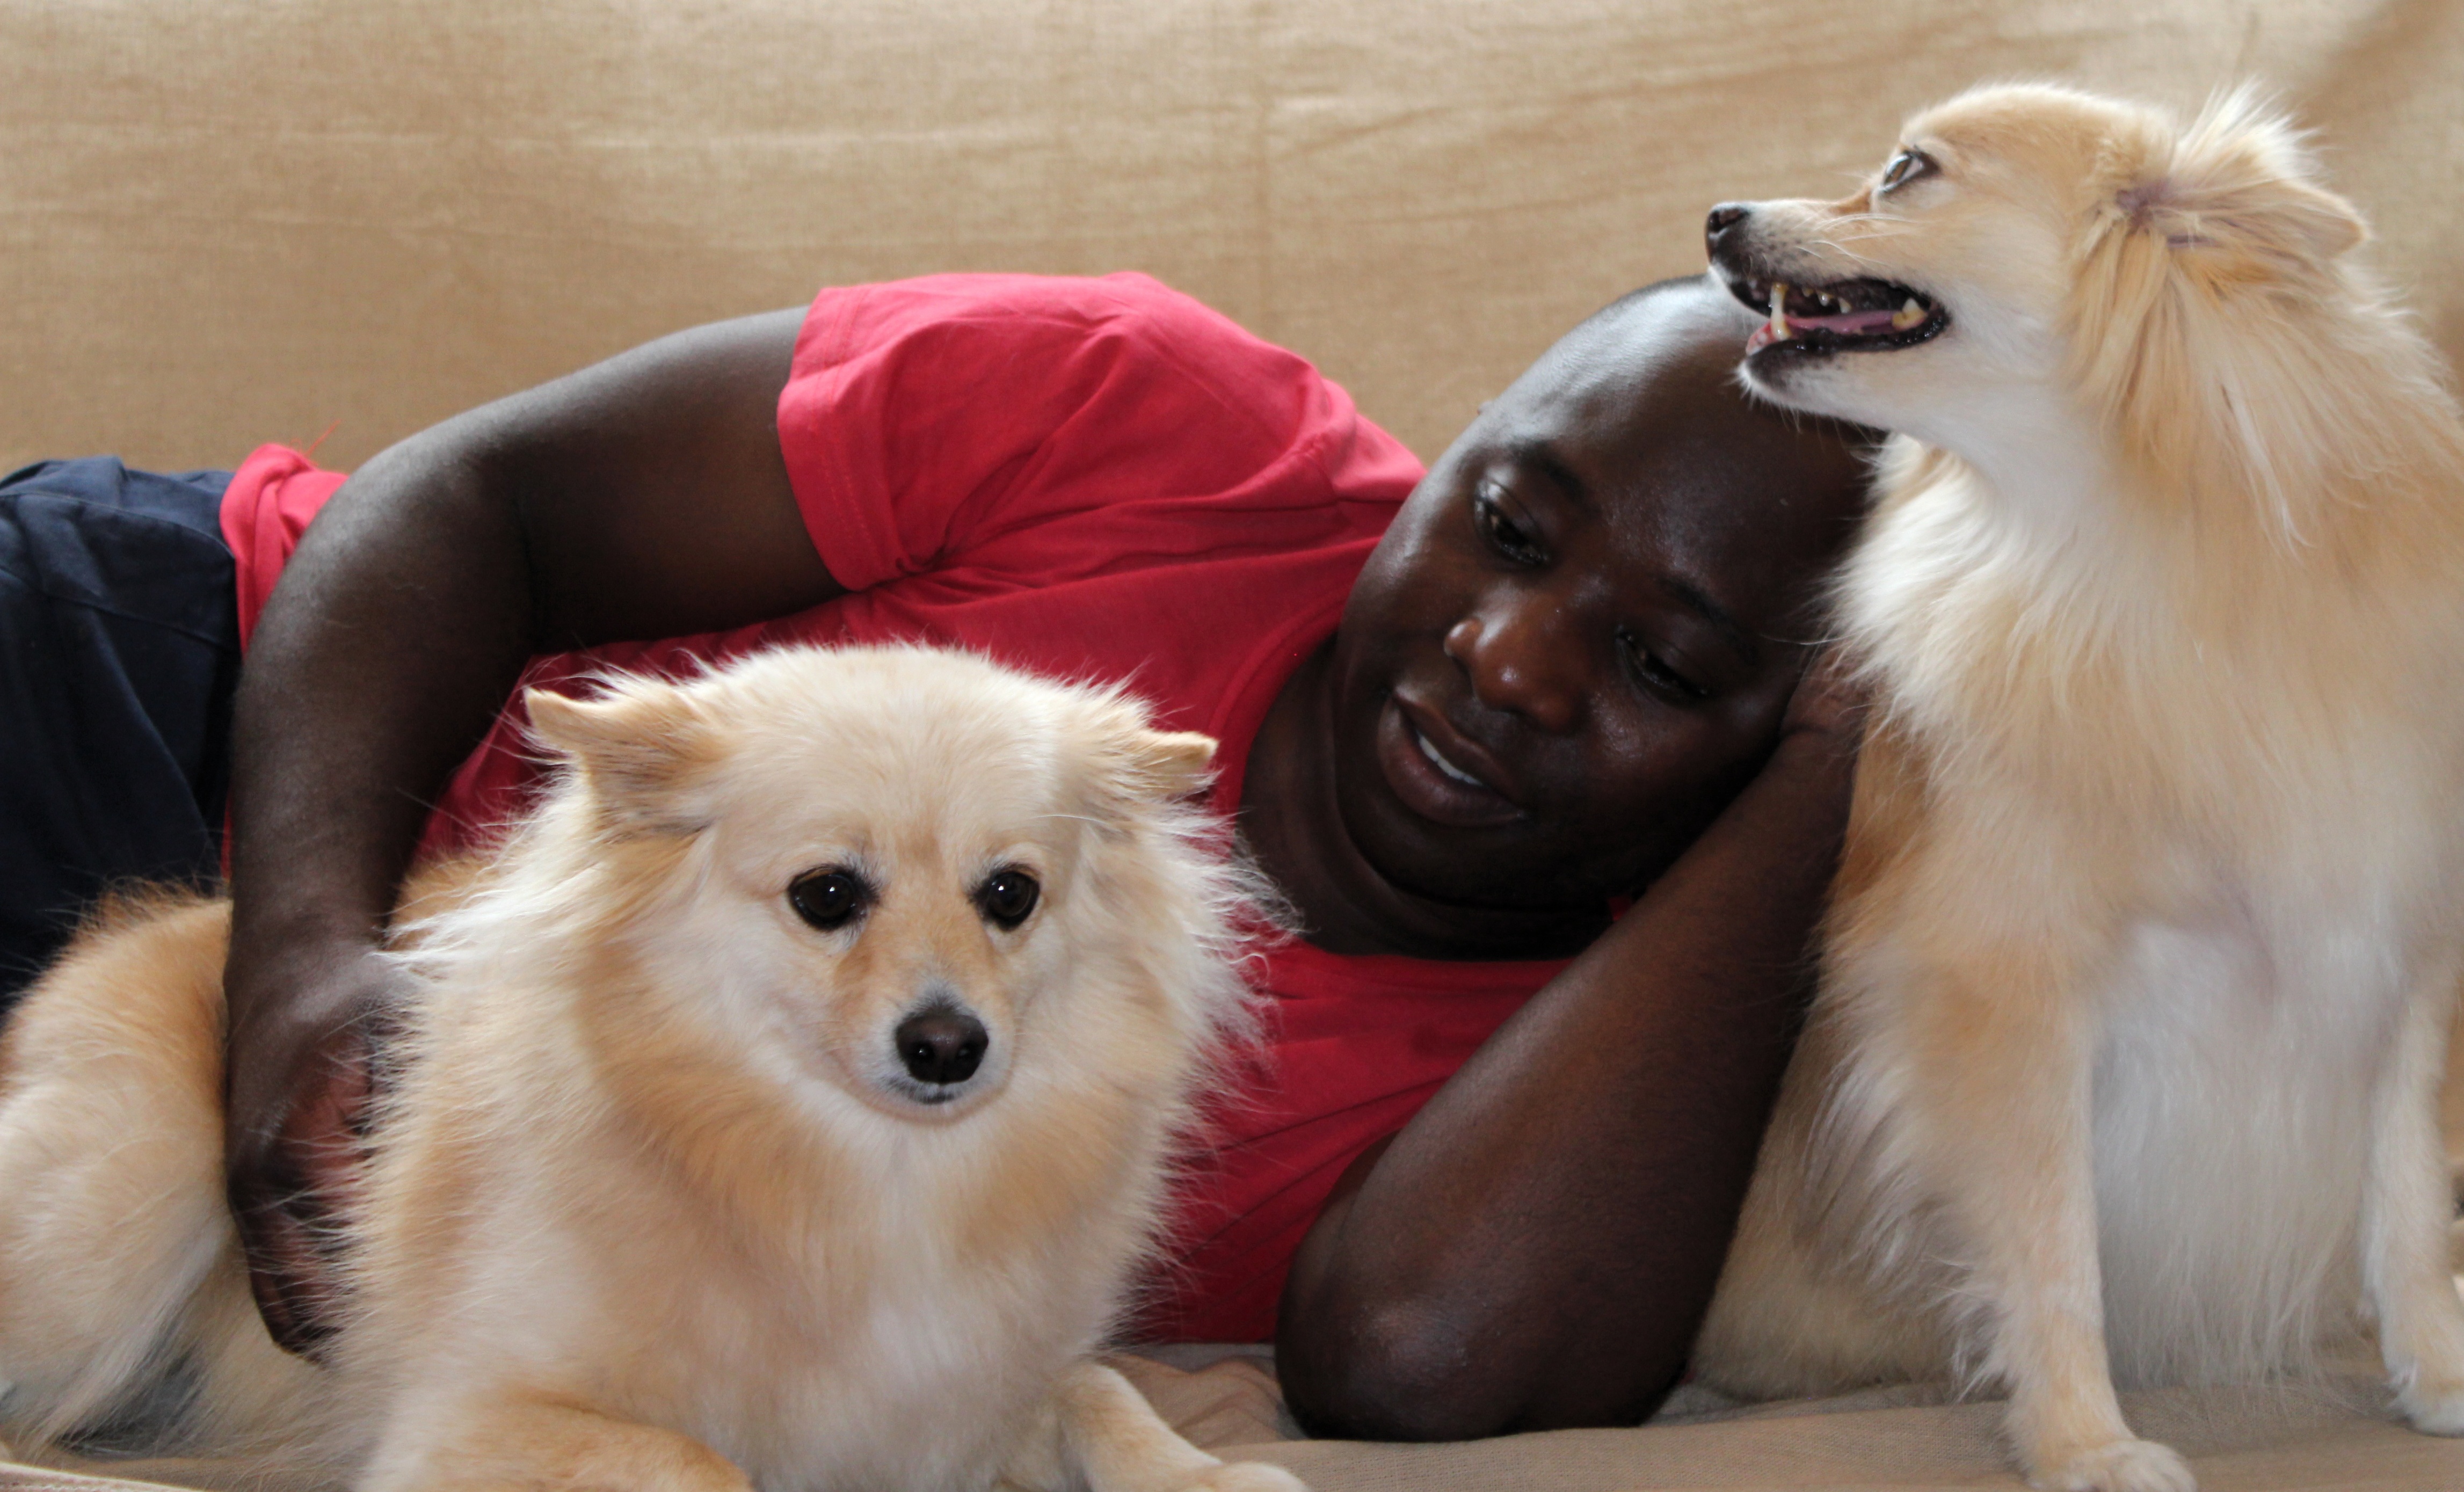
watch, man, white, ground, sweet, puppy, dog, animal, cute, pet, fur, relax, brown, mammal, care, rest, black, sit, thoroughbred, vertebrate, tired, trust, curious, attention, dog breed, wildlife photography, relaxed, pomeranian, donation, doze, concerns, maltese, comb, stroke, dog lover, fur care, dog like mammal, dog breed group, icelandic sheepdog, german spitz mittel, japanese spitz, german spitz, german spitz klein, volpino italiano, tibetan spaniel